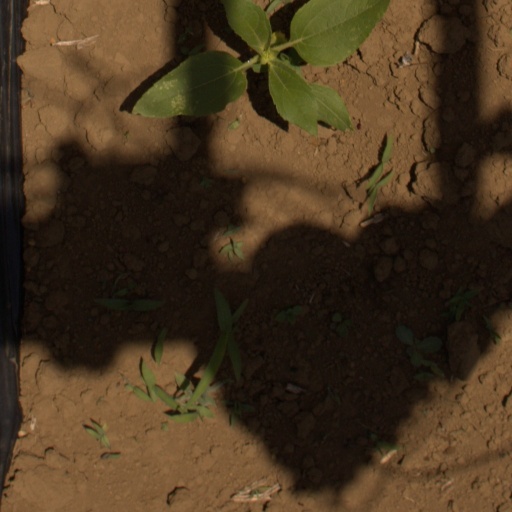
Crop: Jerusalem artichoke